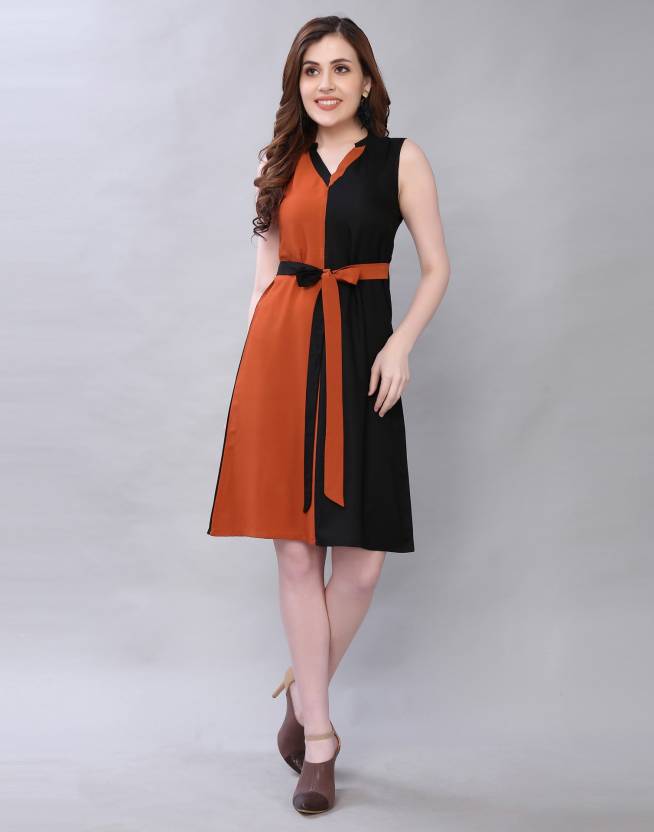
Product: Women A-line Black, Orange Dress
Price: ₹299
Colors: Black and  Orange
Pattern: Solid, Tie & Dye, Colorblock
Description: Rusty orange, black color aline dress having color block solid print comes with waist tie belt. It has v-neck pattern and sleeveless style suitable for daily as well as party occasion.
Other details: Dress Length : 38Inch, Dress Bust Size : 42Inch, Dress Sleeve : Sleeveless